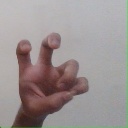
अक्षर: छ